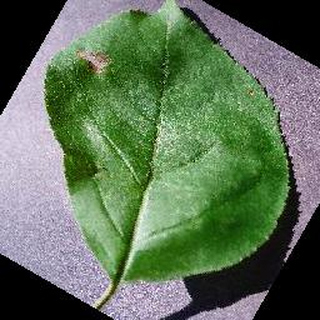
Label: apple_black_rot